Hispanics in the United States Navy

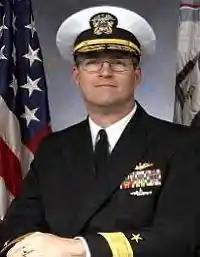
RADM Jay A. DeLoach

Even though Brigadier General Joseph V. Medina of the Marine Corps was not a member of the navy, he made naval history when on June 10, 2004 he became the first Marine general ever assigned commander of naval ships. During Operation Iraqi Freedom, Medina oversaw the manning and equipping of ESG-3. From his flagship, the , he then led the Belleau Wood Strike Group (BWDESG) through a 6-month deployment in support of where he was assigned as Commander Task Force 58.